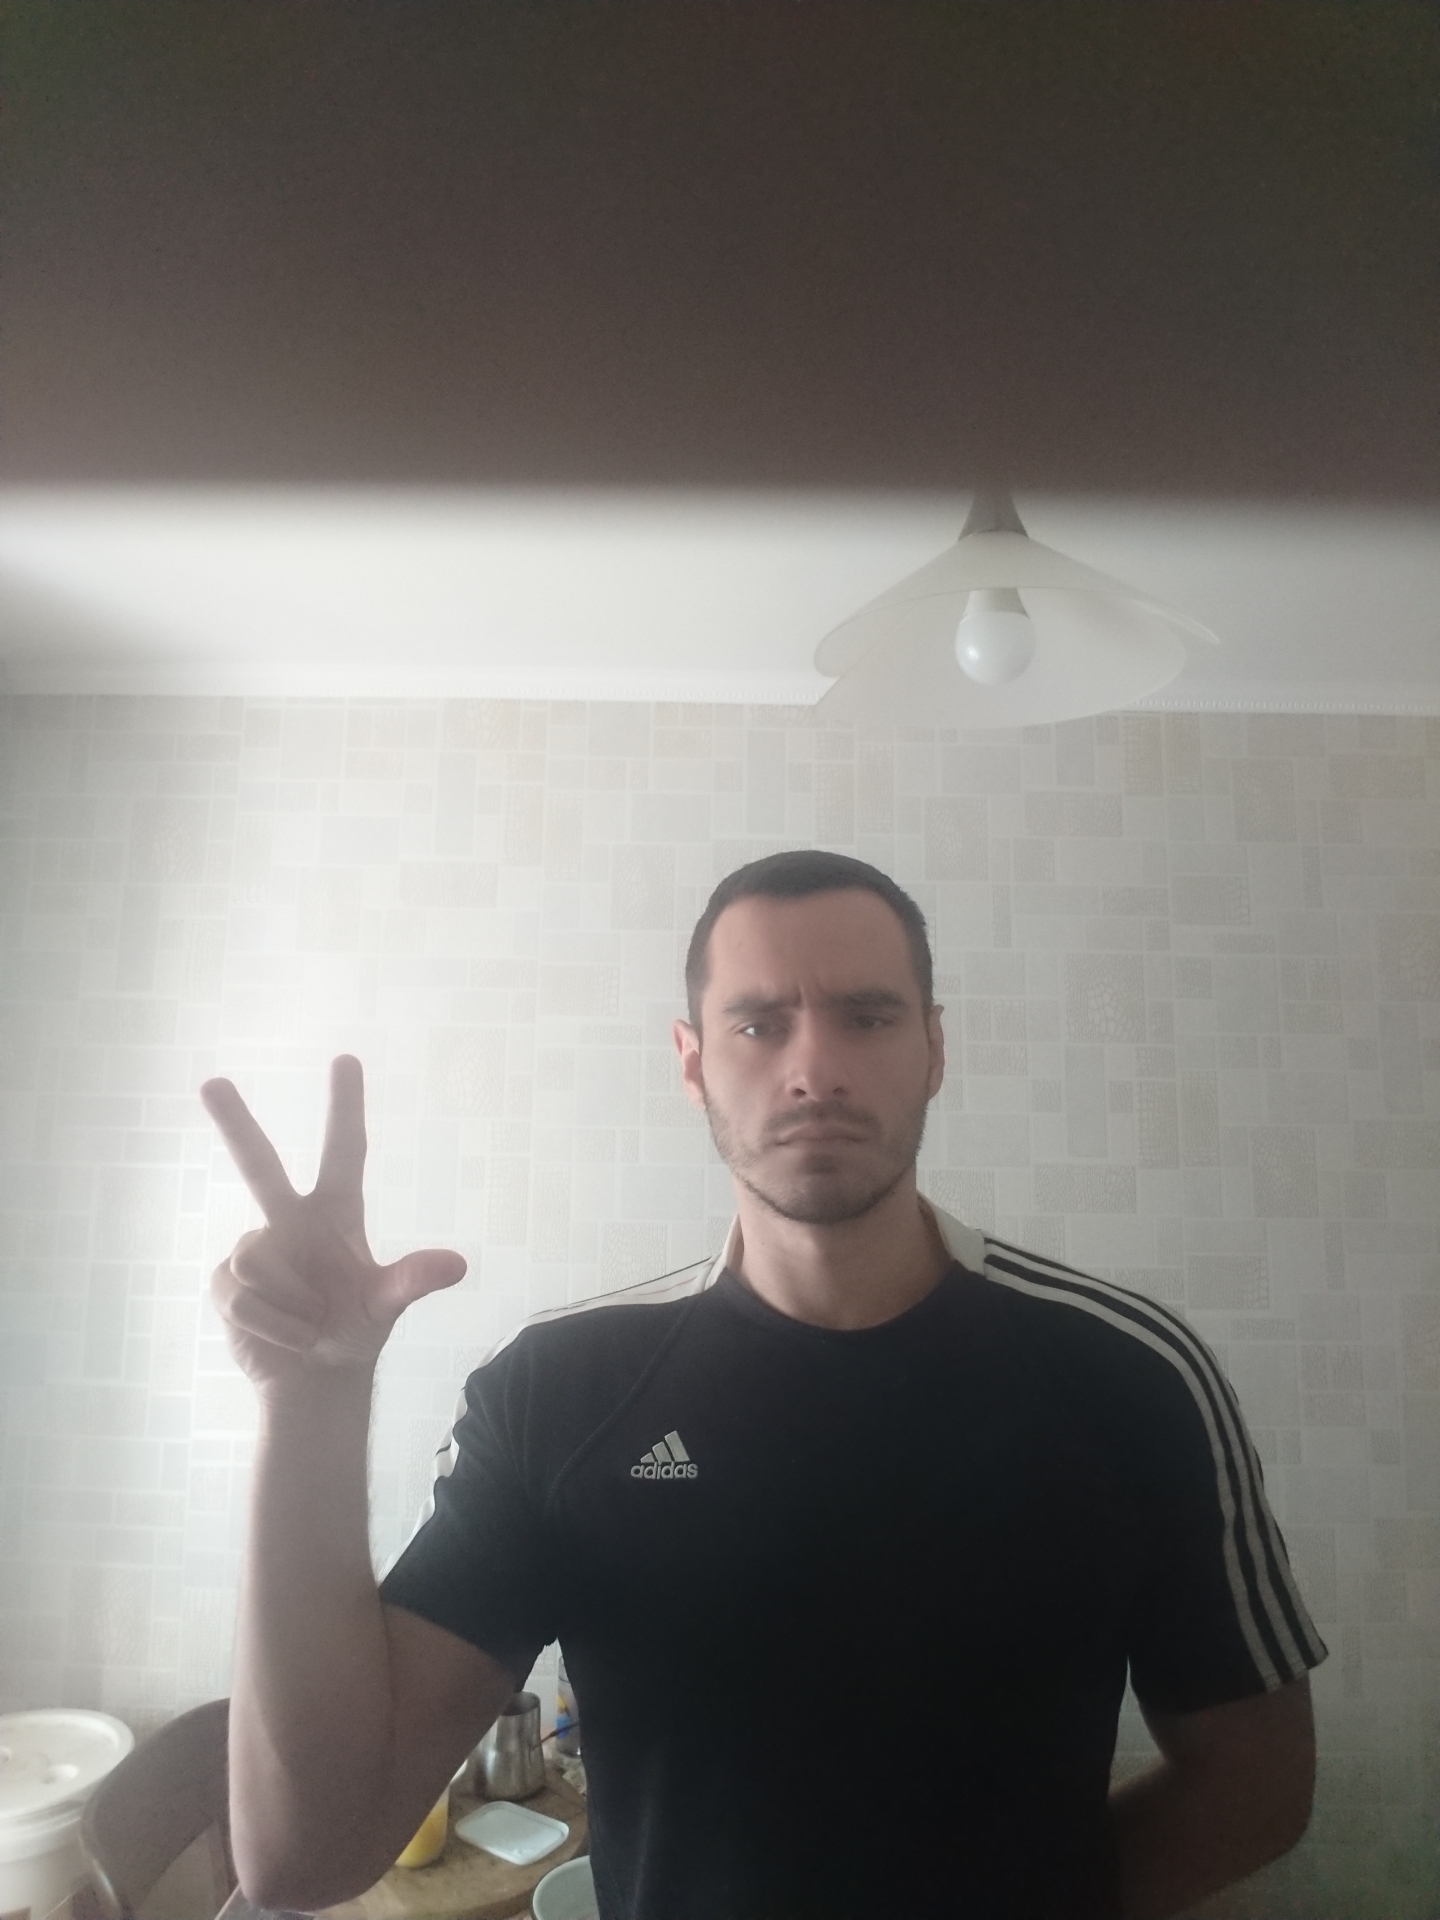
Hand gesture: three2